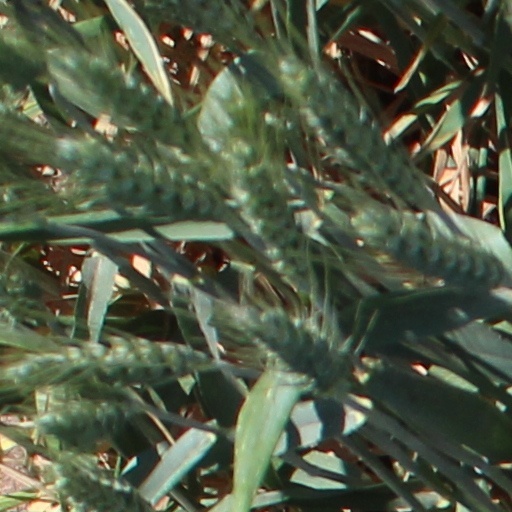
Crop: wheat